Je te rends ton amour

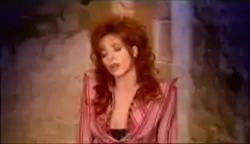
Mylène Farmer performing the song on "50 Ans de tubes", with the dress made by John Galliano.

Mylène Farmer sang "Je te rends ton amour" on two television shows: First, in "La Fureur du parc" (in playback) on 19 June. The show was broadcast in the Parc des Princes, in Paris. Farmer accepted to perform her song provided to sing at the lead of the program. She appeared suddenly from the ground, standing on a platform that rose in the air. Then, in "50 Ans de tubes" on 30 July, in which the singer performed the song in a works gallery of the French sculptor Caesar, in Provence. At these occasions, Farmer wore the same dress that she had worn in the video. This dress was made by the British fashion designer John Galliano. As Farmer was not allowed to wear it again for her 2000 tour, she did make a similar dress.